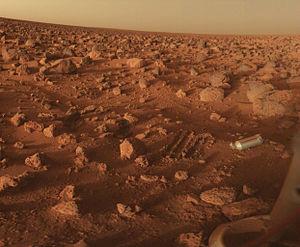
Viking Lander 2 Camera 2 22G144 (Couleur basse Résolution) Sol 552 19:16
Viking 2 est la seconde mission du programme Viking. Elle consistait en un lancement d'un ensemble composé d'un orbiteur et d'un atterrisseur, très proches de ceux utilisés pour Viking 1. L'atterrisseur Viking 2 opéra depuis la surface de Mars pendant 1 281 jours martiens et fut désactivé le 11 avril 1980, lorsque ses batteries tombèrent en panne. L'orbiteur continua de fonctionner jusqu'au 25 juillet 1978, fournissant près de 16 000 images de la planète, prises au cours de 706 révolutions.